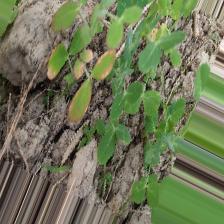
Label: Ascochyta blight